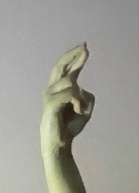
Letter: zay